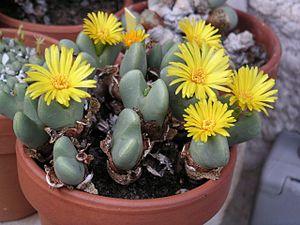
collection personnelle
Les conophytums sont des plantes succulentes de la famille des Aizoacées, originaires d'Afrique australe. Leur nom, qui signifie plante en forme de cône, fait référence à leur morphologie très simple : une racine et deux feuilles charnues formant un cône d'où émerge la fleur, à la fin de l'été. Quelques espèces ont une floraison nocturne et parfumée.